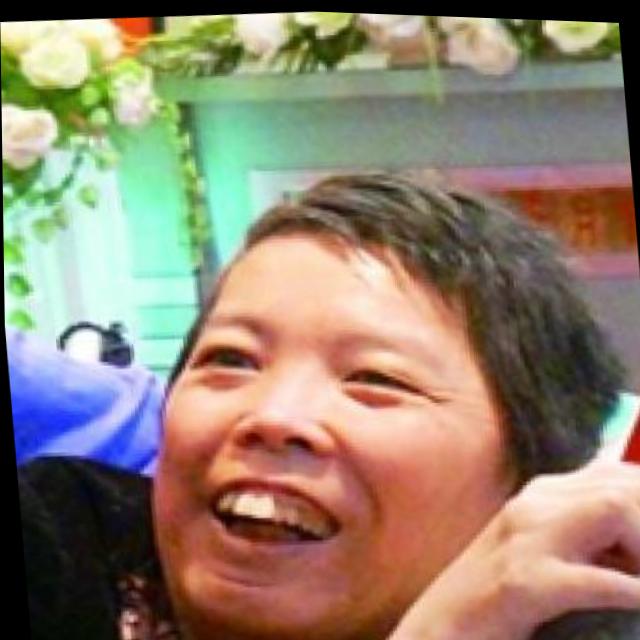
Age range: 45-64